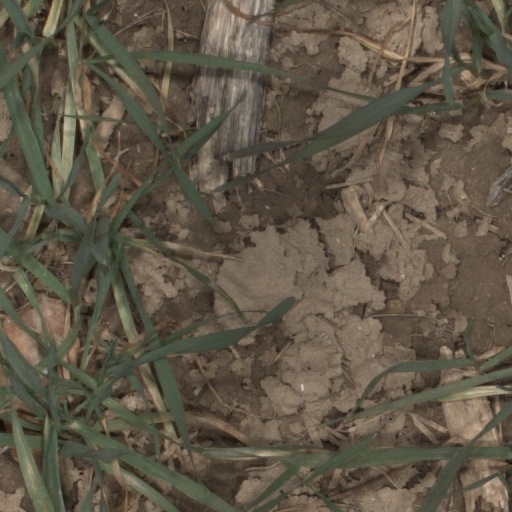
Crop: wheat